Borkum Island war crimes trial

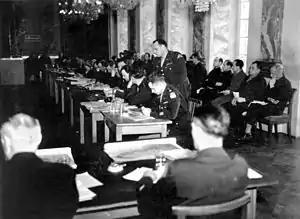

Only Meyer-Gerhards was acquitted on both charges at trial, albeit Rommel was acquitted on appeal. Goebell was released on parole on February 21, 1956. He was last remaining defendant serving prison time for the massacre.